Greater Dayton Regional Transit Authority

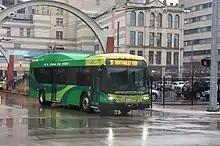
One of RTA's 2010-built hybrid buses leaving the downtown transit center, known as Wright Stop Plaza

One notable feature of the GDRTA system is its use of electric trolley buses. Only five cities in the United States currently have electric trolley buses: Boston, Dayton, Philadelphia, San Francisco and Seattle. The first electric trolley bus (ETB) operation in Ohio occurred in Dayton, on April 23, 1933, when the Linden–Salem line was converted from streetcars to trackless trolleys — or trolley buses, as they are most commonly known today. The RTA renewed its commitment to electric transit with a board of trustees vote to continue the trolley bus service in 1991, and the purchase of a new fleet of ETBs from Electric Transit, Inc., a joint venture of the Czech company Skoda and the U.S. company AAI Corporation, based on Skoda's model 14Tr. Final assembly of the vehicles took place in Dayton in 1995–98. In 2014, the system added its first low-floor trolley buses, with four dual-mode prototypes purchased from Vossloh Kiepe (now Kiepe Electric) and using bodies from Gillig, for testing and evaluation. In January 2018, RTA placed an order with Kiepe for 26 production-series dual-mode trolleybuses of the same design as the prototypes, with Gillig low-floor bodies, for delivery starting in 2019.